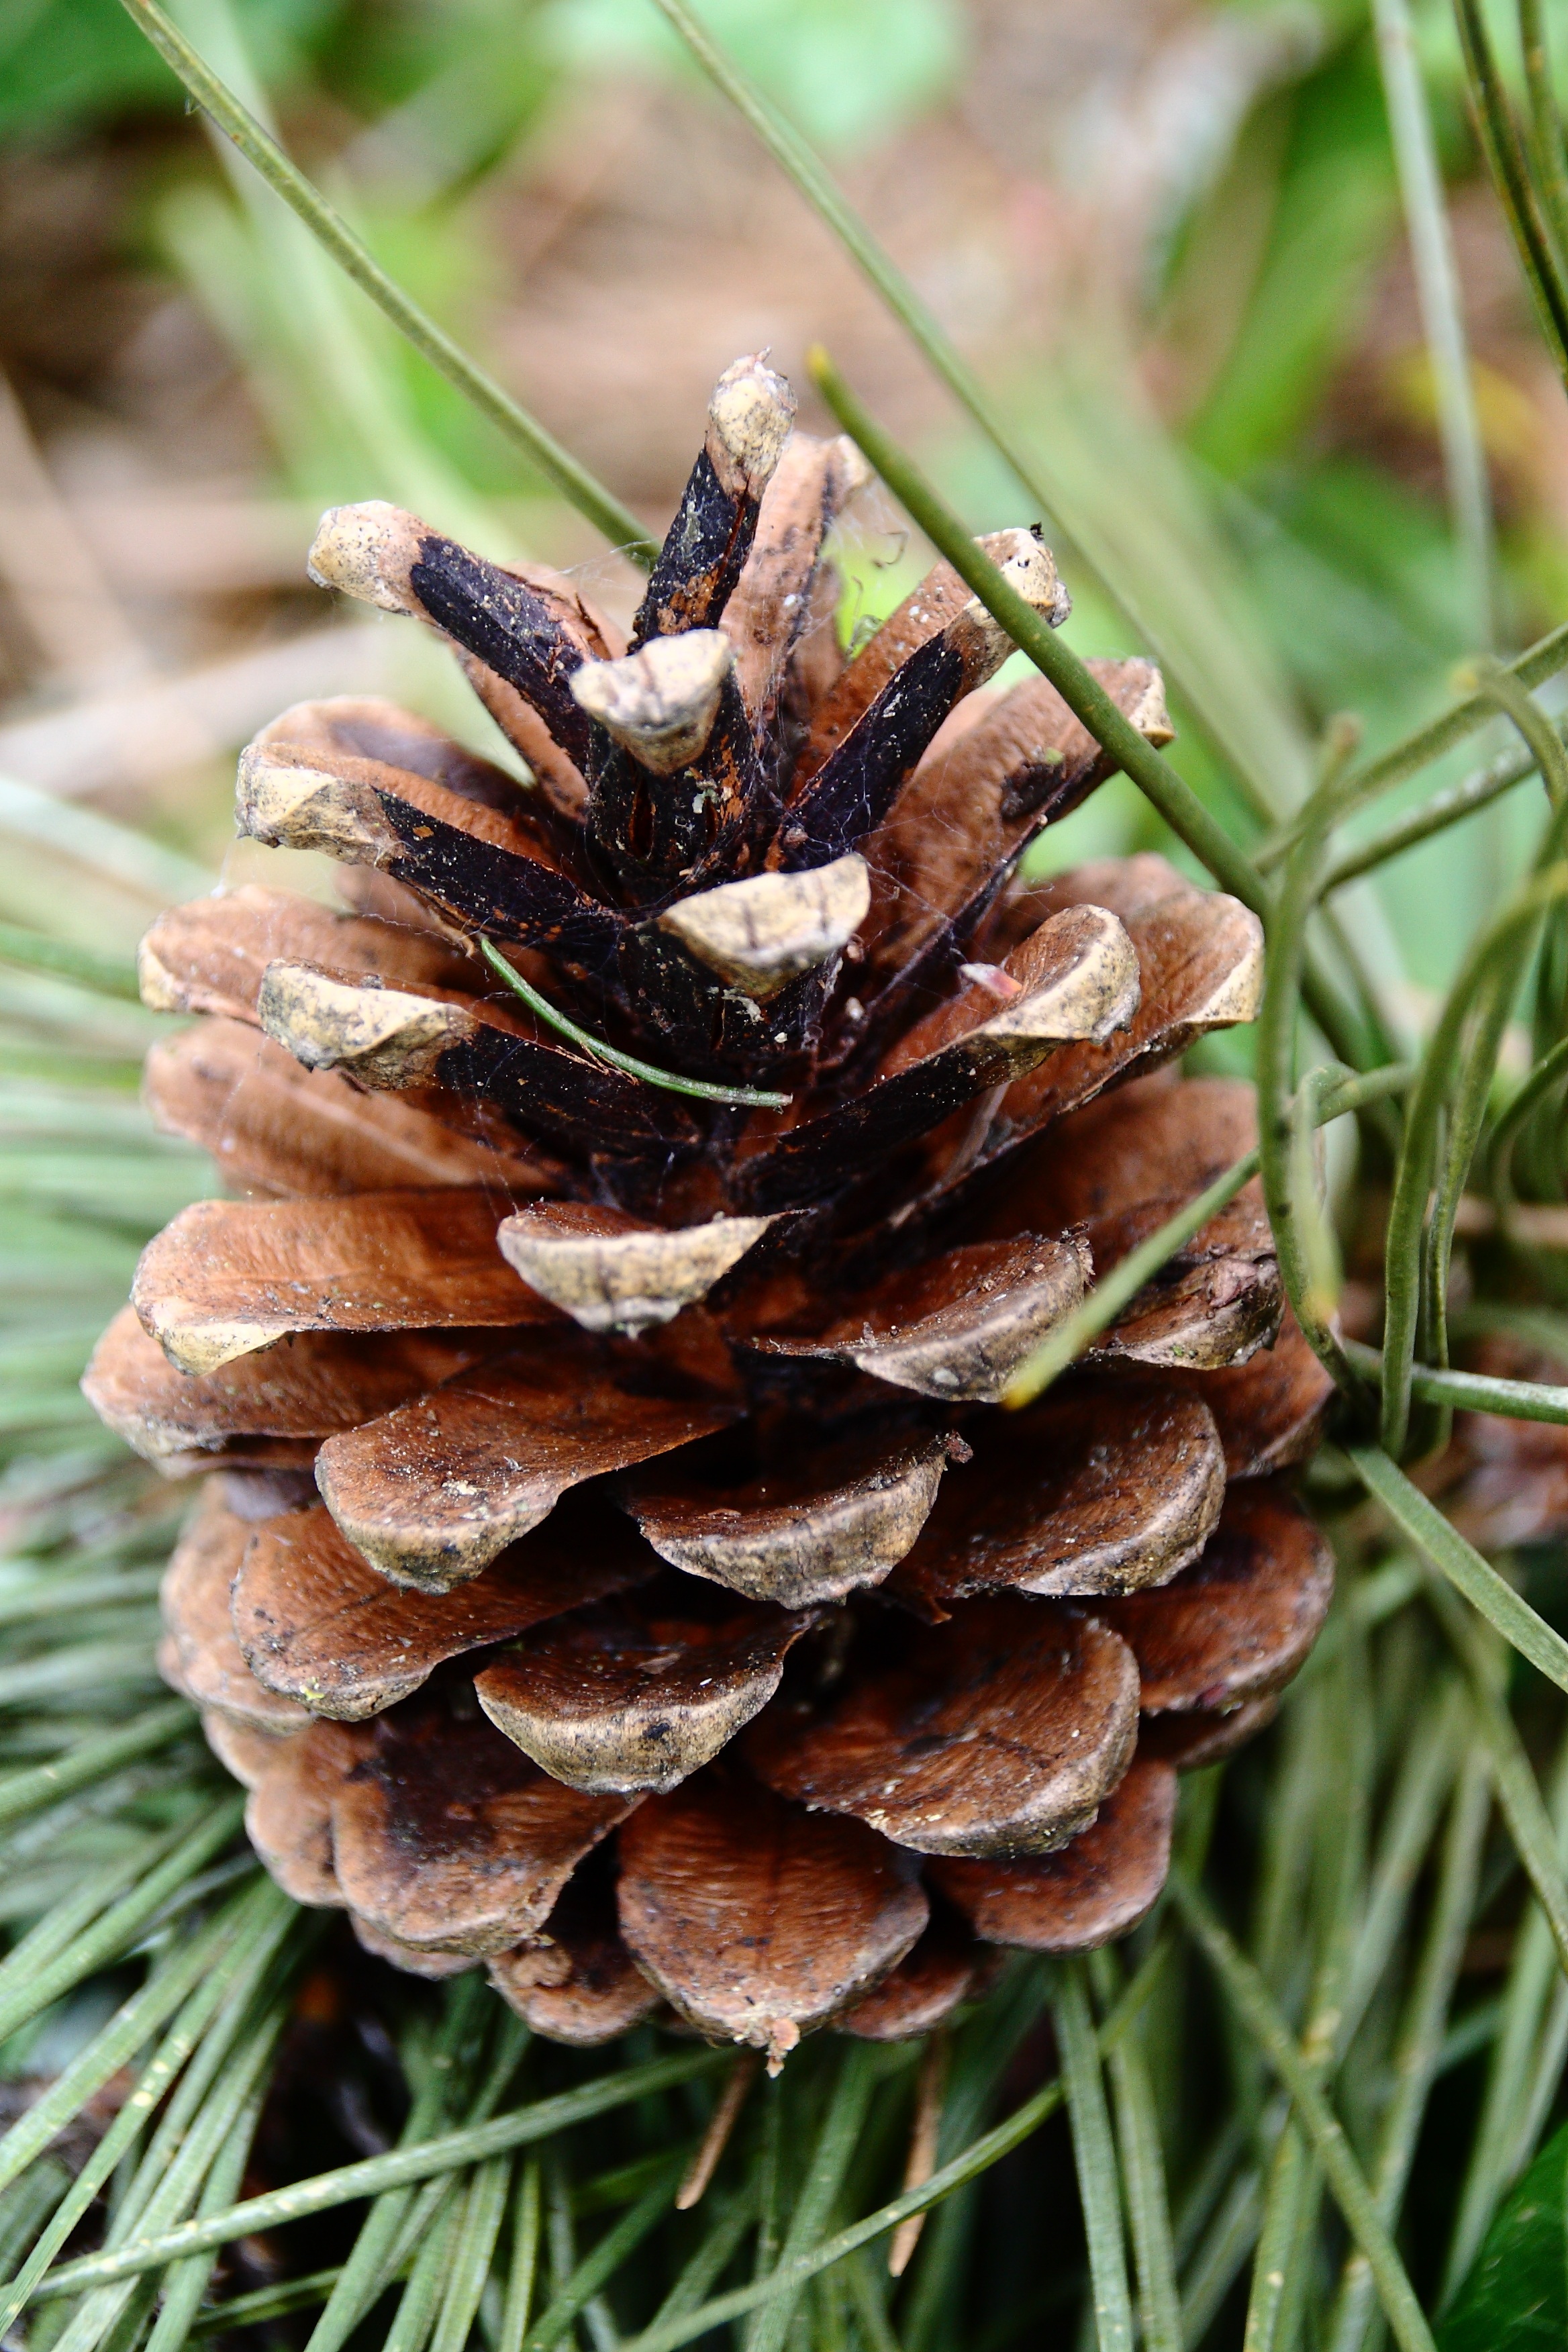
tree, nature, branch, plant, leaf, flower, pine, botany, fir, close, flora, conifer, close up, tap, spruce, needles, larch, pine cones, macro photography, pine needles, softwood, pine family, grass family, woody plant, land plant, conifer cone